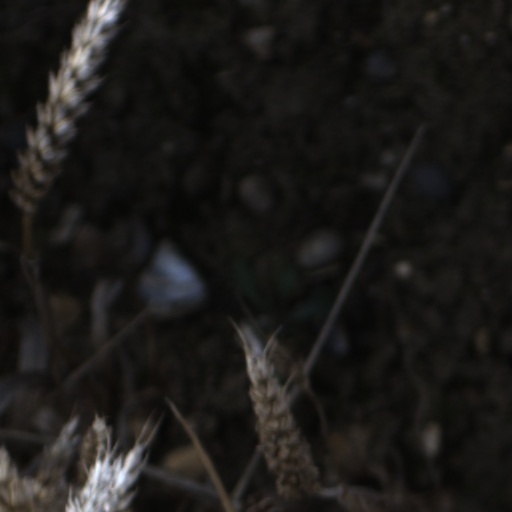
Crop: wheat